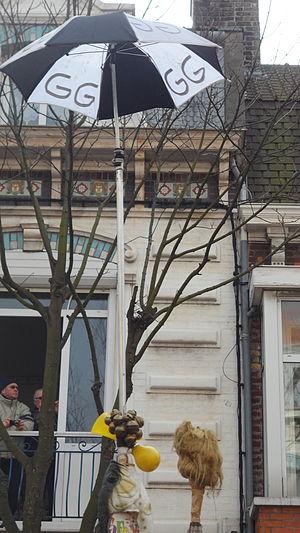
Parapluie d'un des membres de la Jeune France organisatrice du bal des Gigolos Gigolettes (GG)
Le carnaval de Dunkerque est l’ensemble des festivités qui ont lieu dans l’agglomération dunkerquoise aux alentours de Mardi gras.